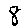
Label: 8